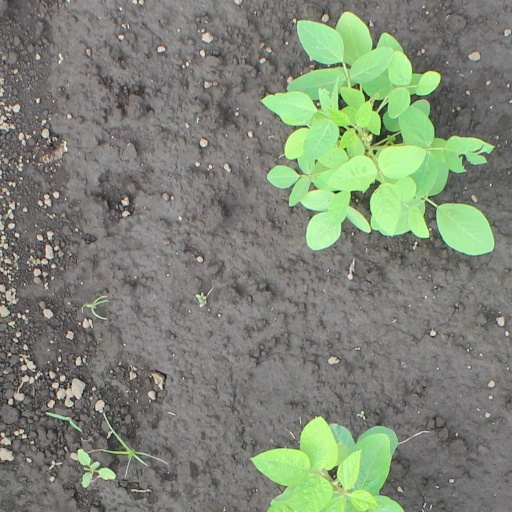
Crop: soybean